New Zealand Knights FC

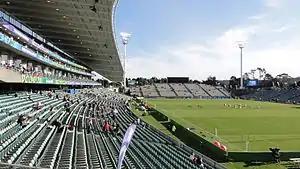
North Harbour Stadium, the former home of the New Zealand Knights

North Harbour Stadium is a rectangular stadium situated in Albany on Auckland's North Shore in New Zealand. It was opened in 1997 after nearly a decade of discussion, planning and construction.